Laterite

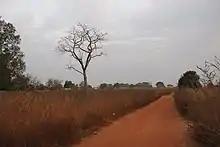
Laterite road near Kounkane, Upper Casamance, Senegal

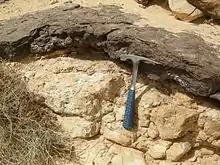
Cretaceous iron-rich laterite (the dark unit) in Hamakhtesh Hagadol, southern Israel.

When moist, laterites can easily be cut with a spade into regular-sized blocks. Laterite is mined while it is below the water table, so it is wet and soft. Upon exposure to air it gradually hardens as the moisture between the flat clay particles evaporates and the larger iron salts lock into a rigid lattice structure and become resistant to atmospheric conditions. The art of quarrying laterite material into masonry is suspected to have been introduced from the Indian subcontinent. They harden like iron when they are exposed to air.